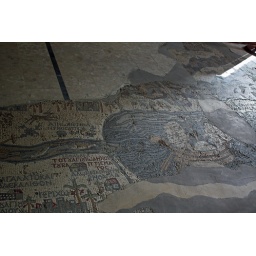
Jordan River (with fish in it) flowing into Dead Sea, with a boat on it